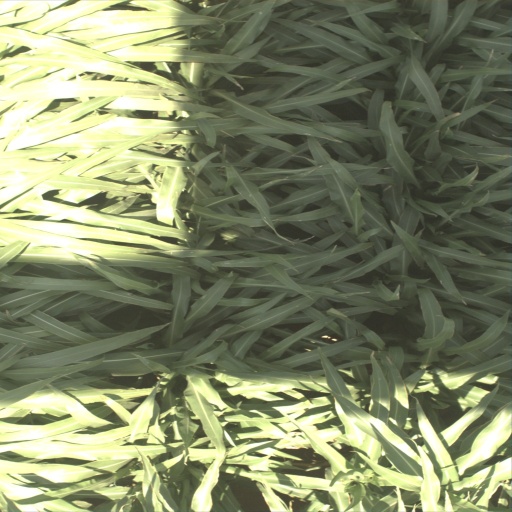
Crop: sorghum